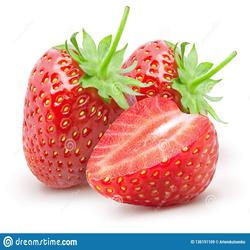
Label: Strawberry